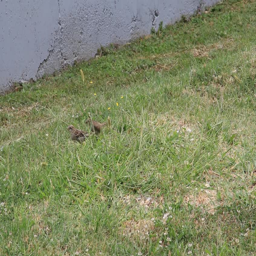
sparrows hopping and picking on the grass